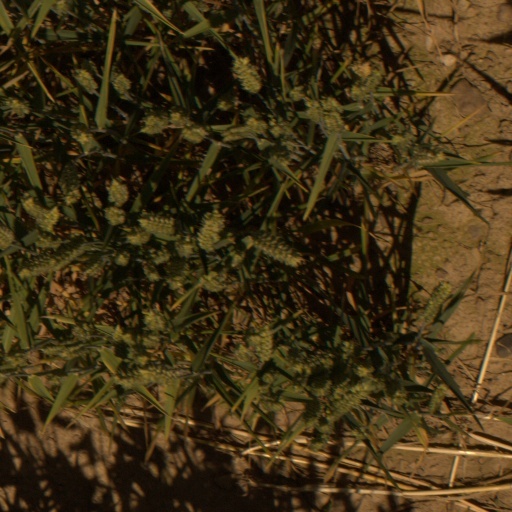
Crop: wheat